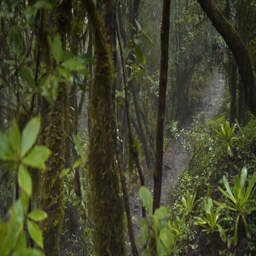
in this wild tropical forest lived rainforest overgrown with moss